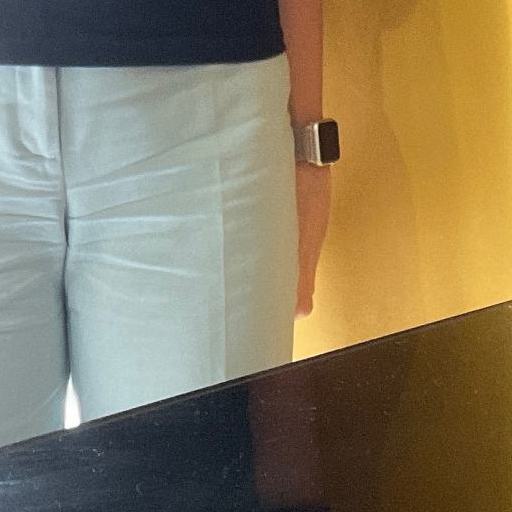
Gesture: no_gesture